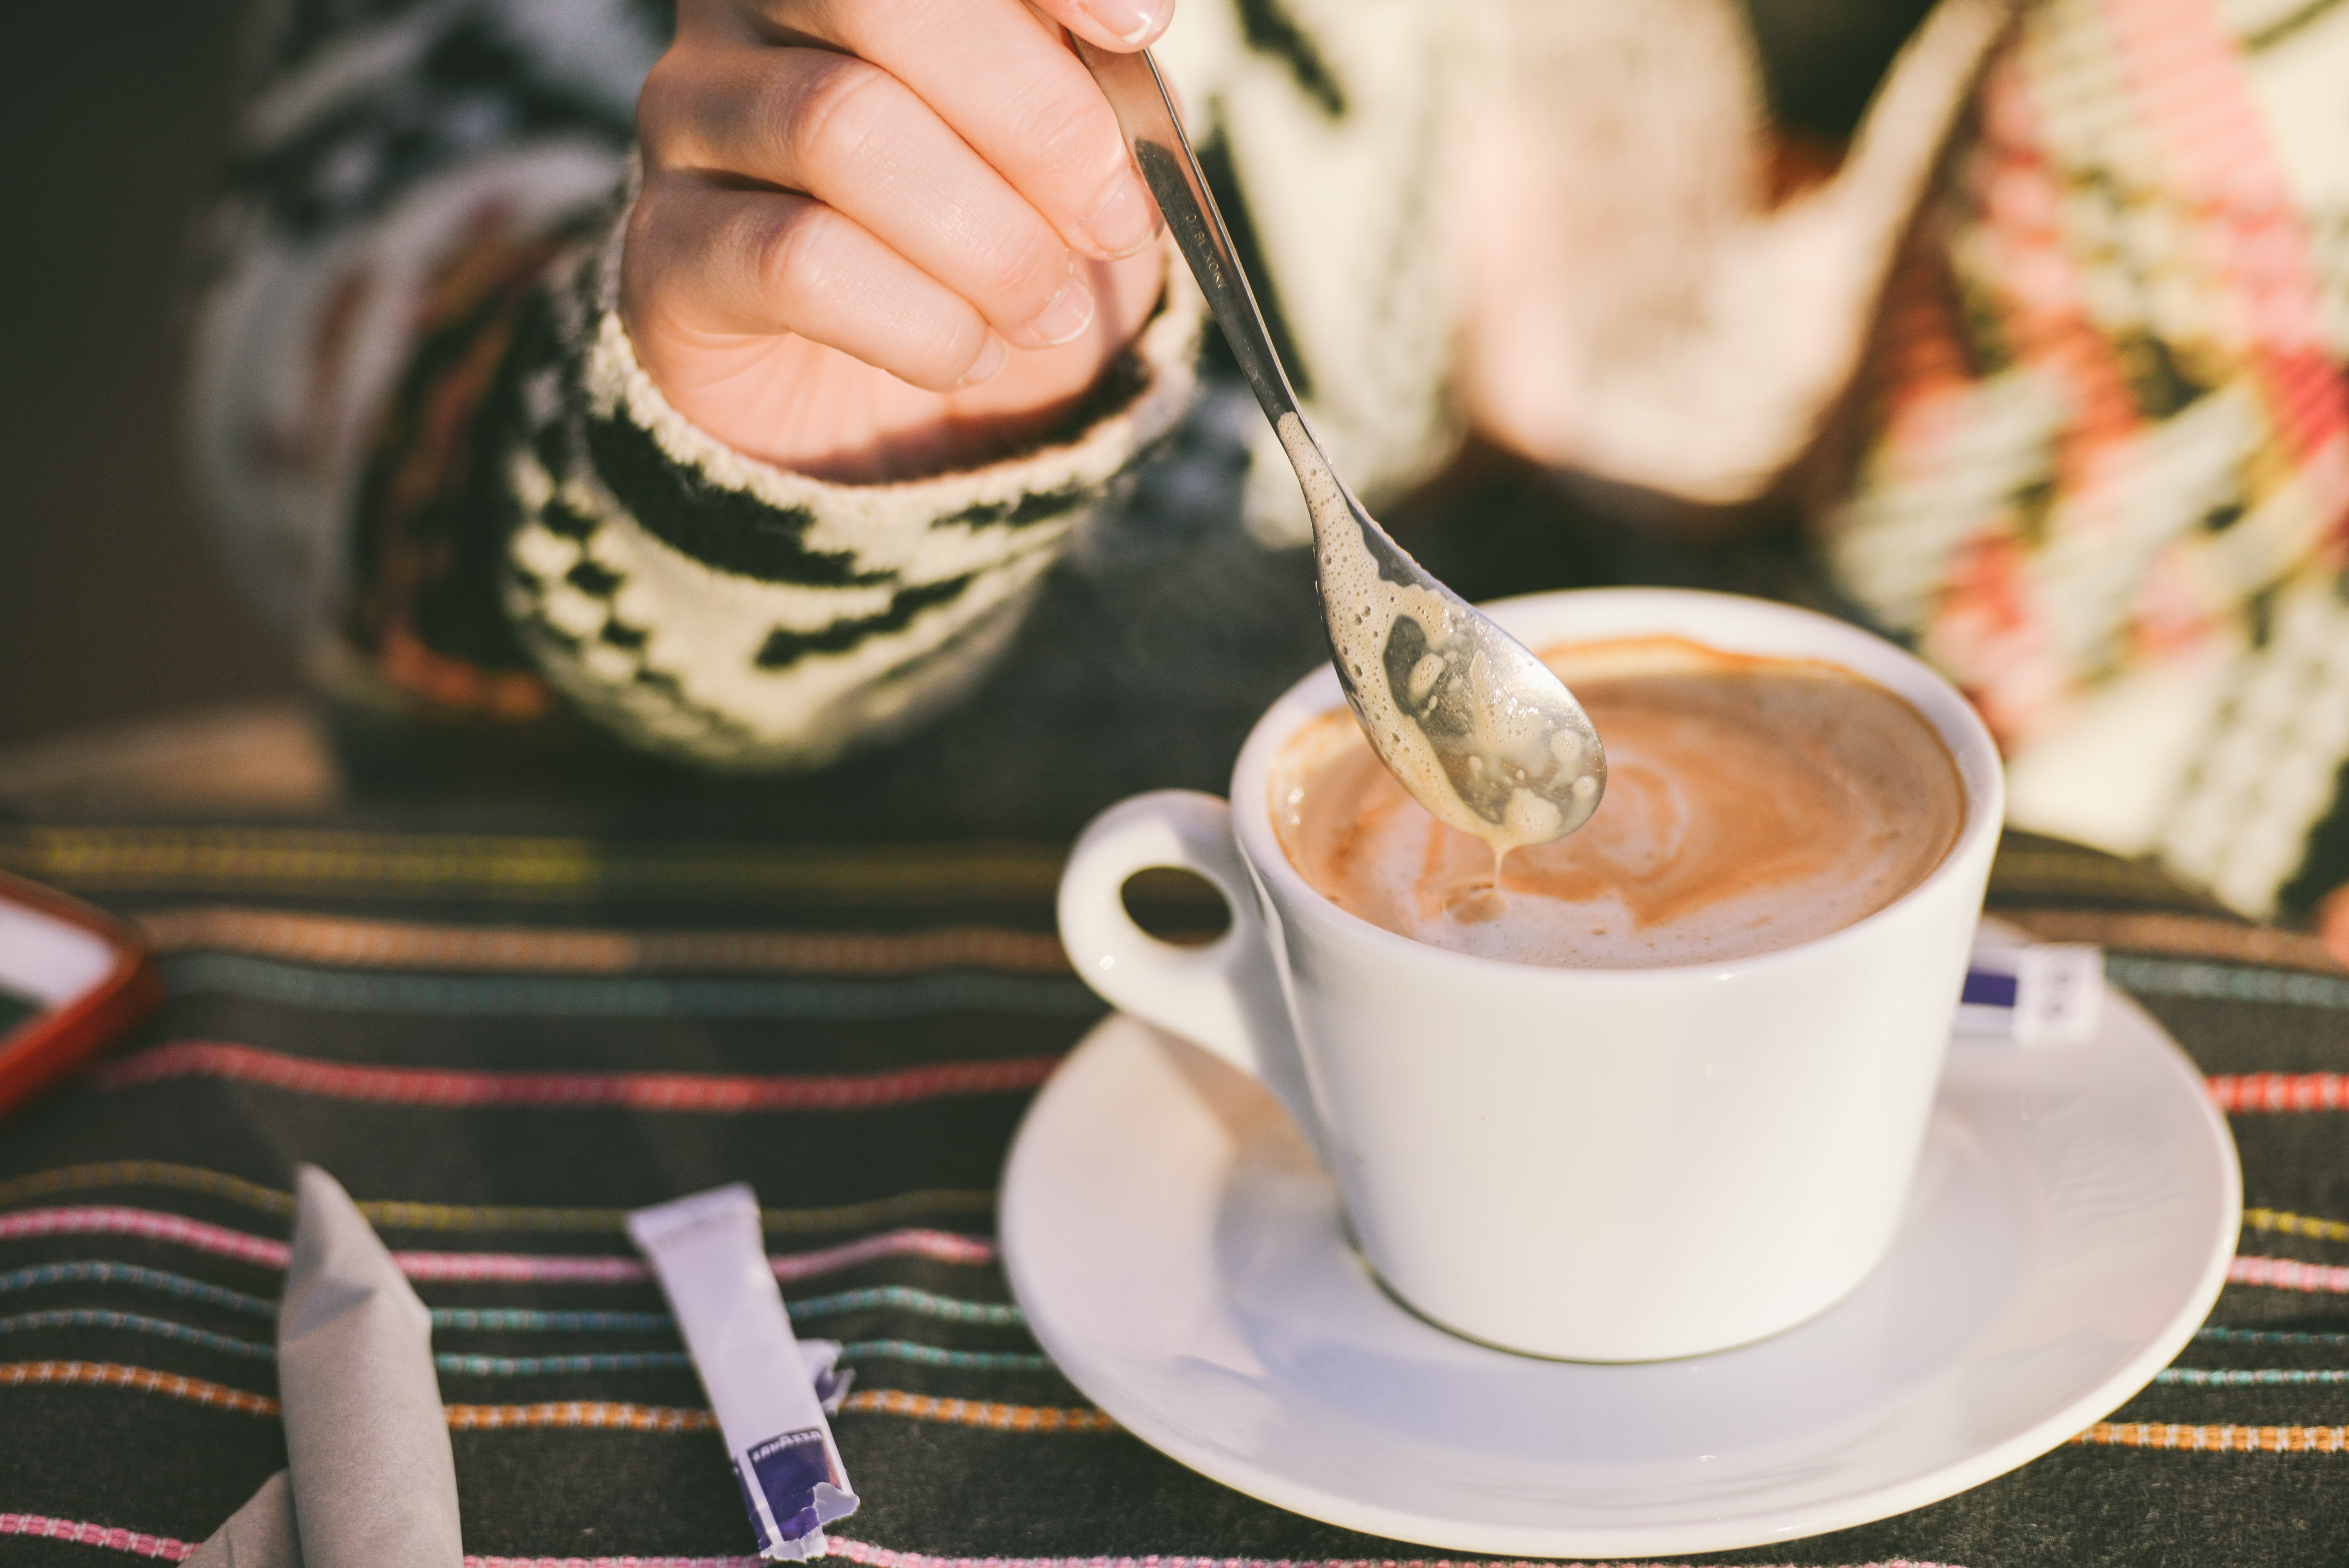
cafe, coffee, morning, cup, latte, cappuccino, food, drink, spoon, sugar, sweetness, flavor, stirring